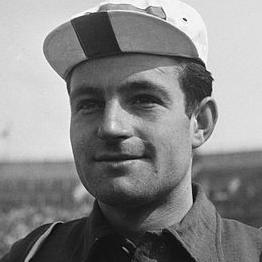
Age: 22